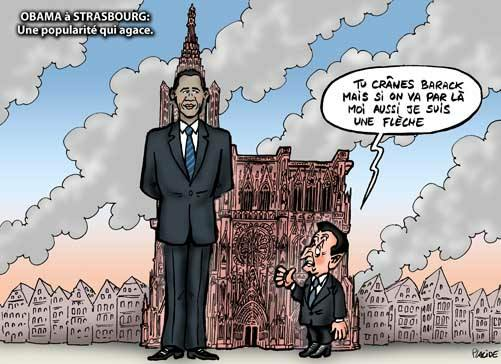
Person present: No